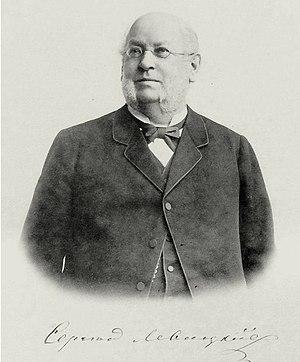
Le Comte Sergueï Lvovitch Levitski est un photographe russe.